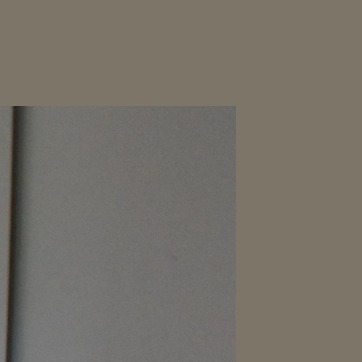
Material: painted